Education in Haiti

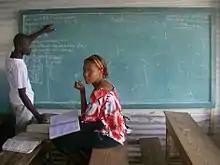
Vector calculus in a Haitian classroom (Port-au-Prince, 2010).

Although not compulsory, preschool is formally recognized for children between the ages of 3 and 5. Around 705,000 children below 6 years of age, representing 23% of the age group, have access to preschool education. The majority of preschools are in elementary schools, and most of these are private and concentrated in the West department. Tuition costs have increased significantly over the last decade for preschools, going from 1628 gourdes (roughly $41) in 2004, to 4675 gourdes (roughly $117) in 2007, a 187% increase in just 3 years.